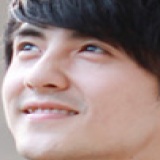
ca sĩ Ông Cao Thắng